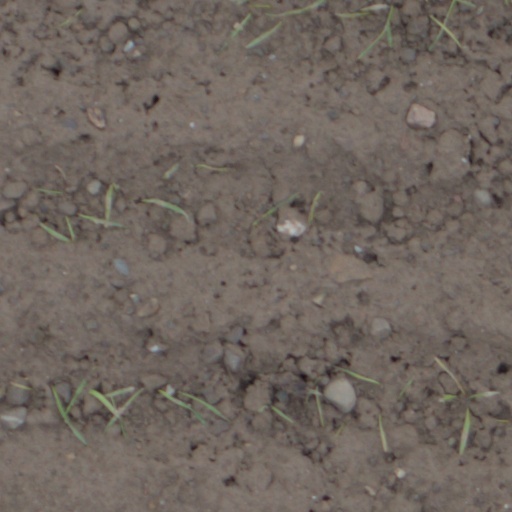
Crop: wheat